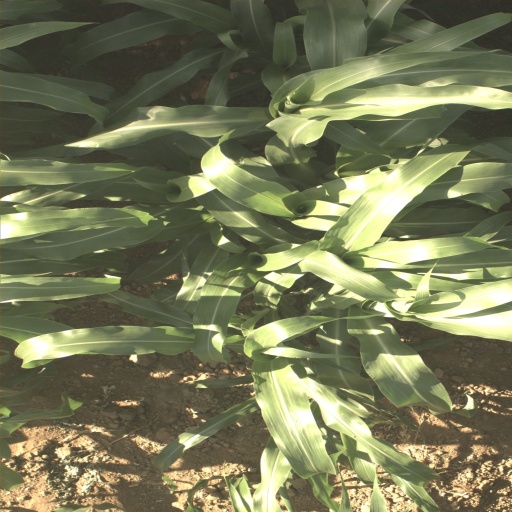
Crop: sorghum